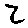
Label: 2